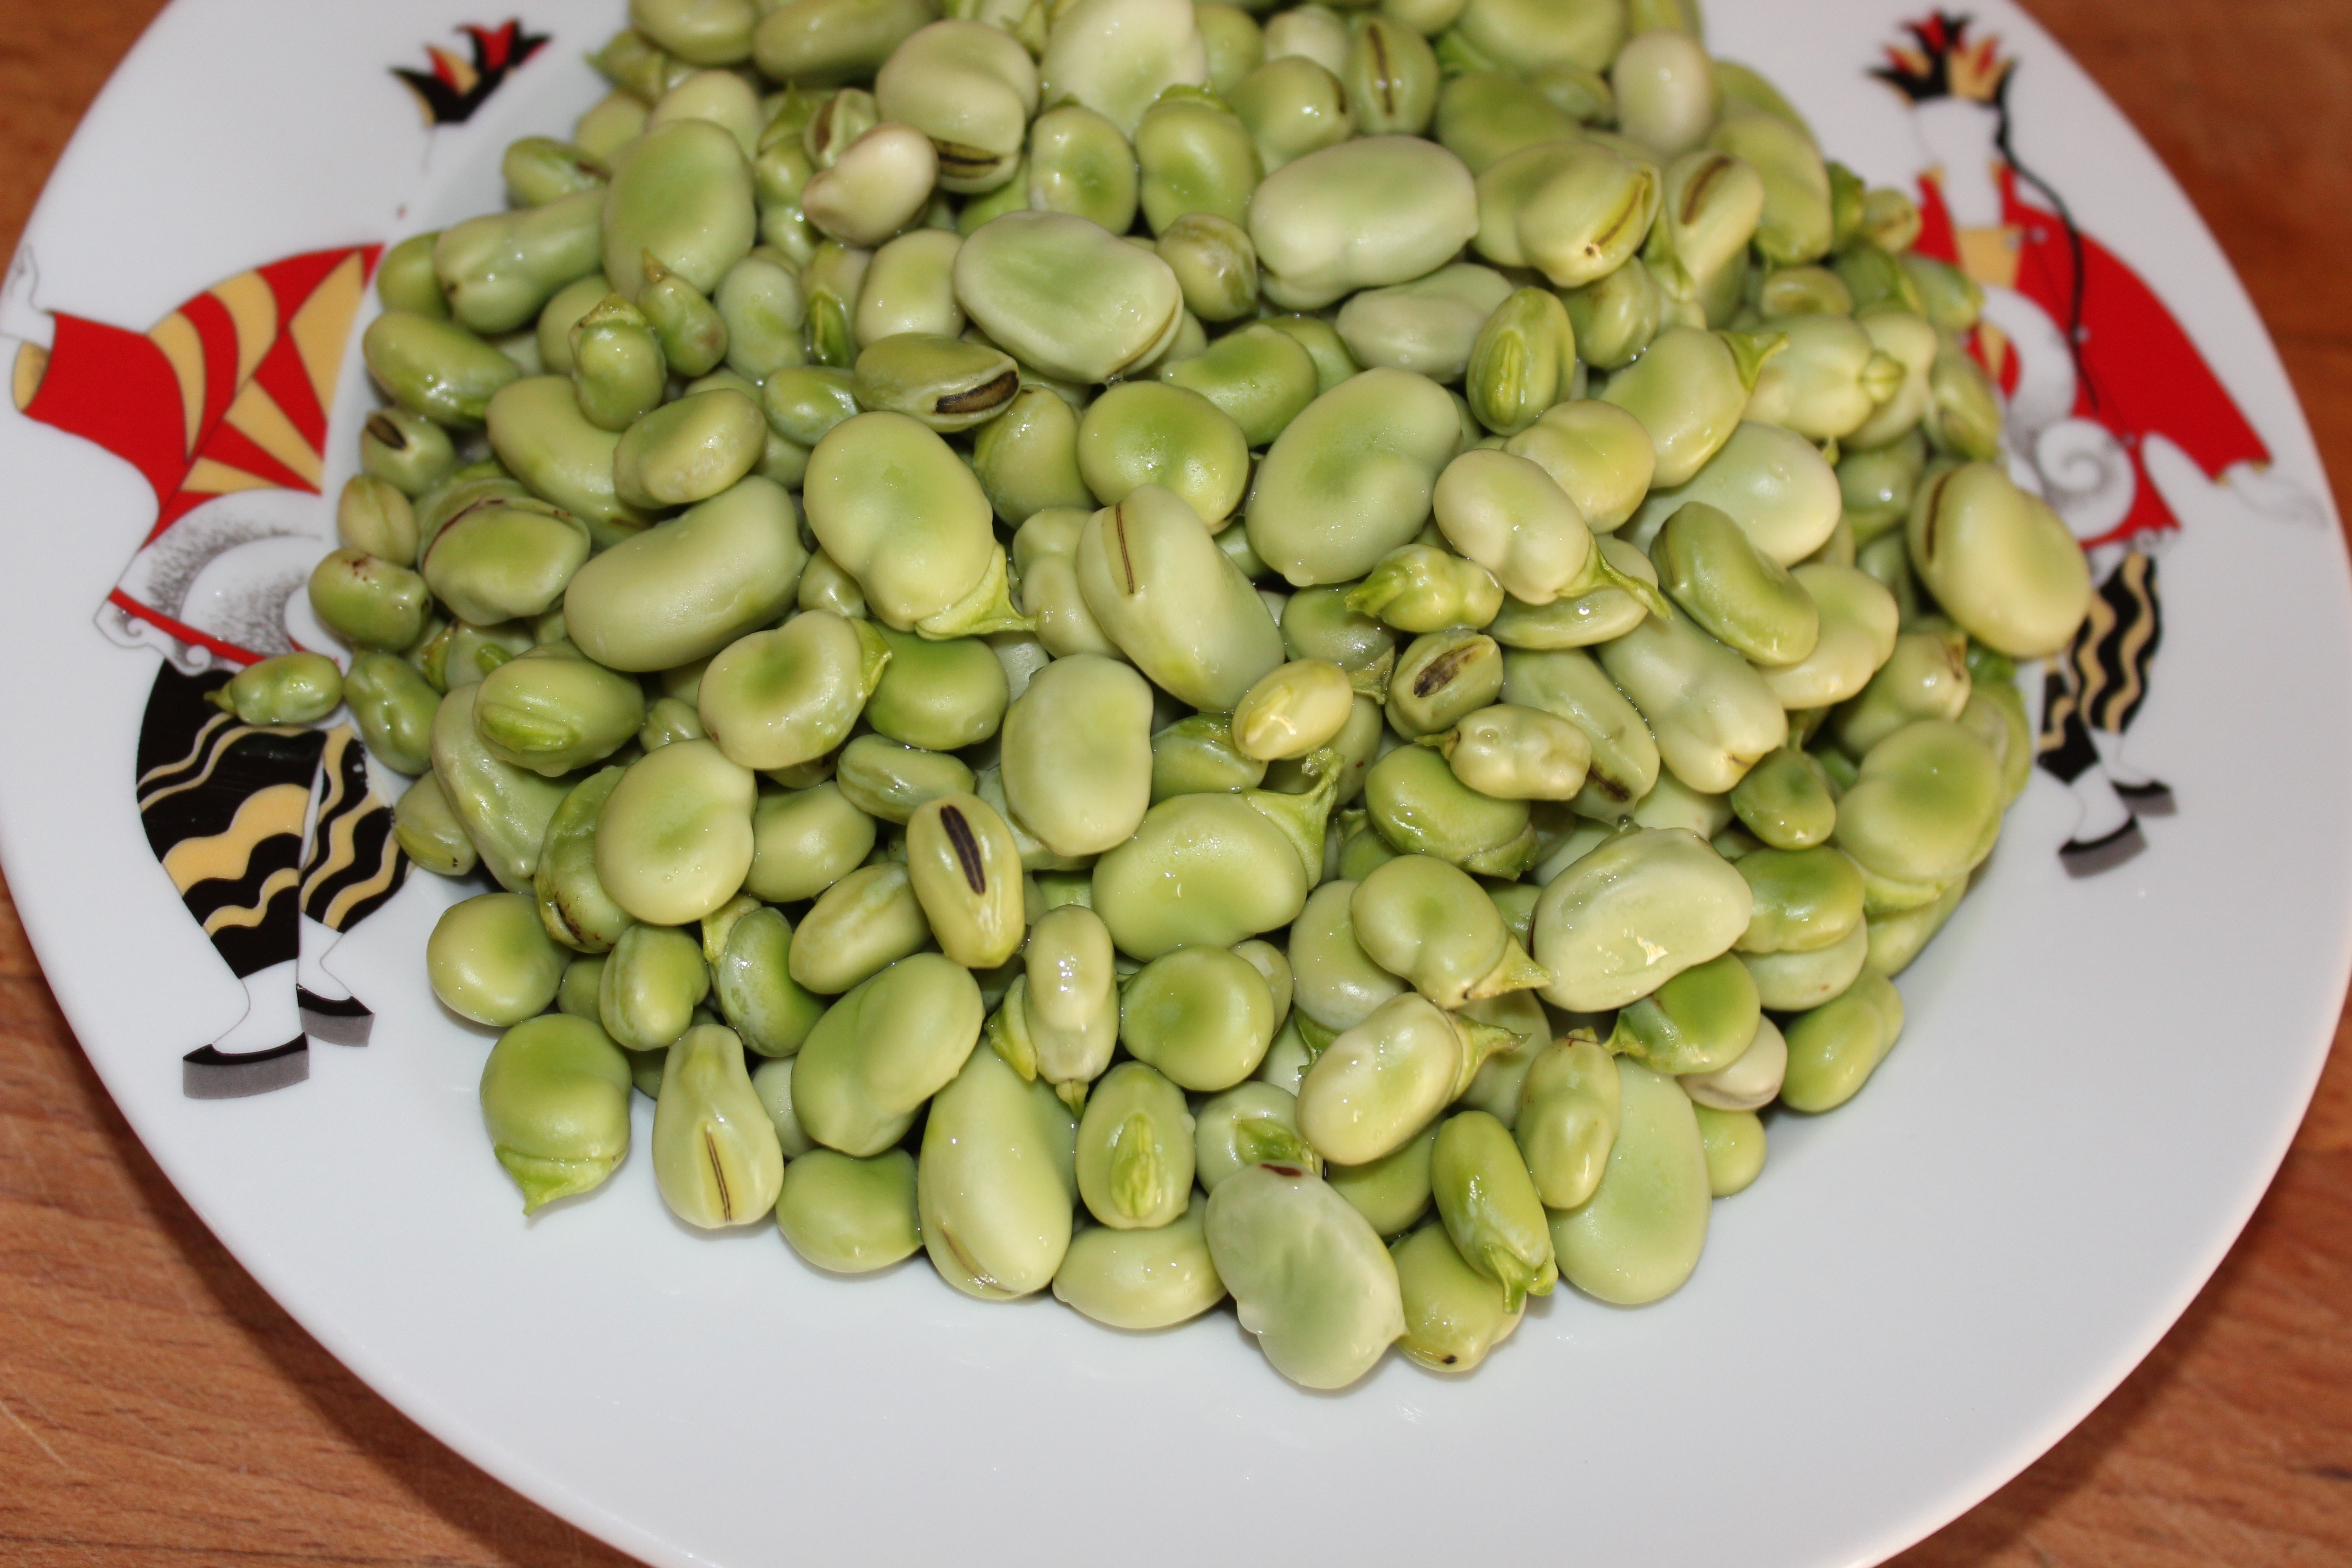
nature, plant, dish, food, green, ingredient, produce, vegetable, crop, natural, fresh, market, agriculture, healthy, cuisine, delicious, asian food, product, eating, nutrition, dinner, vegetarian, fiber, beans, vegetarian food, diet, organic, edamame, legume, flowering plant, green beans, side dish, broad bean, land plant